Arkansas Tech University

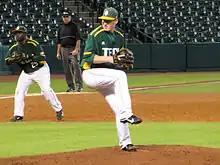
Baseball pitcher Bryson Morris in 2014

Arkansas Tech University has dual nicknames: men's athletic teams are called the Wonder Boys, while the women's teams are called the Golden Suns.